G. Murray Snow

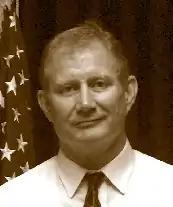

Grant Murray Snow (born October 20, 1959) is an American lawyer and jurist who serves as a senior United States district judge of the United States District Court for the District of Arizona. Snow was previously a state court judge on the Arizona Court of Appeals from 2002 to 2008.